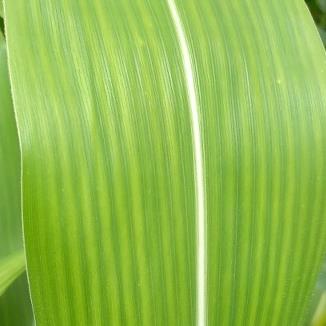
Crop: Maize
Condition: stripe-d